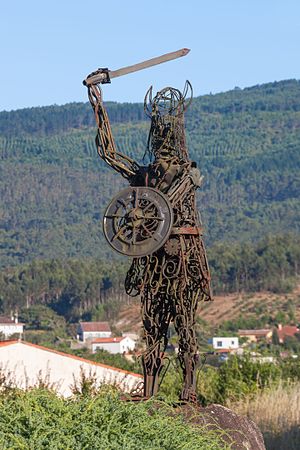
Vikingetid / Vest- og Sydeuropa / Spanien
Statue i Catoira, Galicia, der mindes vikingeinvasionerne.
Vikingetiden er en periode i Europas historie og særligt i Skandinaviens historie fra slutningen af 700-tallet til midten af 1000-tallet. Den efterfulgte germansk jernalder. Det var en tid, hvor nordboere udforskede Europa via havene og floderne for at handle, plyndre, kolonisere og erobre. Nordboerne bosatte sig på Grønland og Newfoundland samt på Færøerne og på Island, i Skotland, England, Irland, Holland, Tyskland, Ukraine, Rusland og Tyrkiet. Selv om vikingerne på mange punkter bliver betragtet som brutale plyndringsmænd, viser mange kilder, at deres invasioner var gengældelse for kristne missionærer og muligvis de saksiske krige med Karl den Store, eller at de blev motiveret af overbefolkning, ubalanceret handel og mangel på landbrugsjord. Kilderne til vikingerne er hovedsageligt deres fjenders, primærkilder som arkæologi og sekundære kilder som de islandske sagaer.